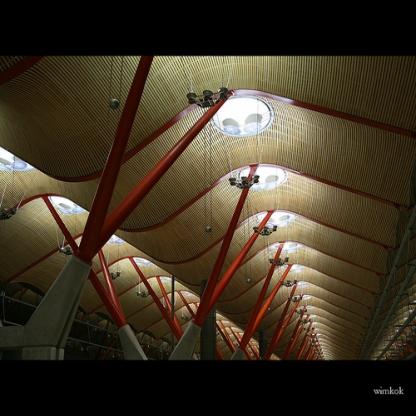
Scene: Indoor